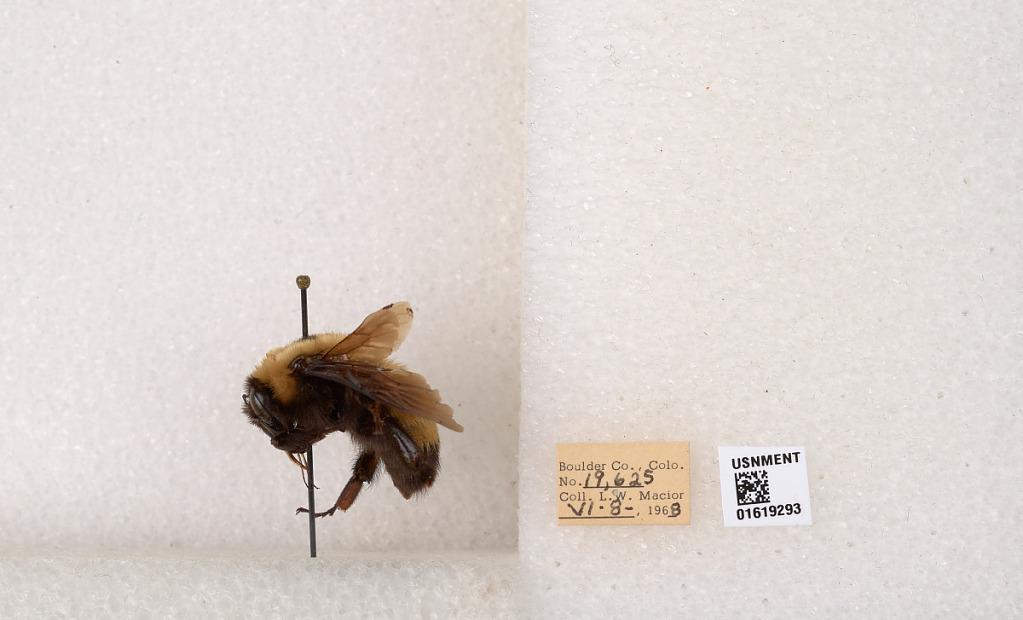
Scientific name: Bombus (Bombus) nevadensis Cresson
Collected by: L. Macior
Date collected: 1968-6-8
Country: United States
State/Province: Colorado
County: Boulder
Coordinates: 40.0925, -105.358